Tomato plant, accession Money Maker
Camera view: vertical (180 deg); turntable rotation: 240 degrees
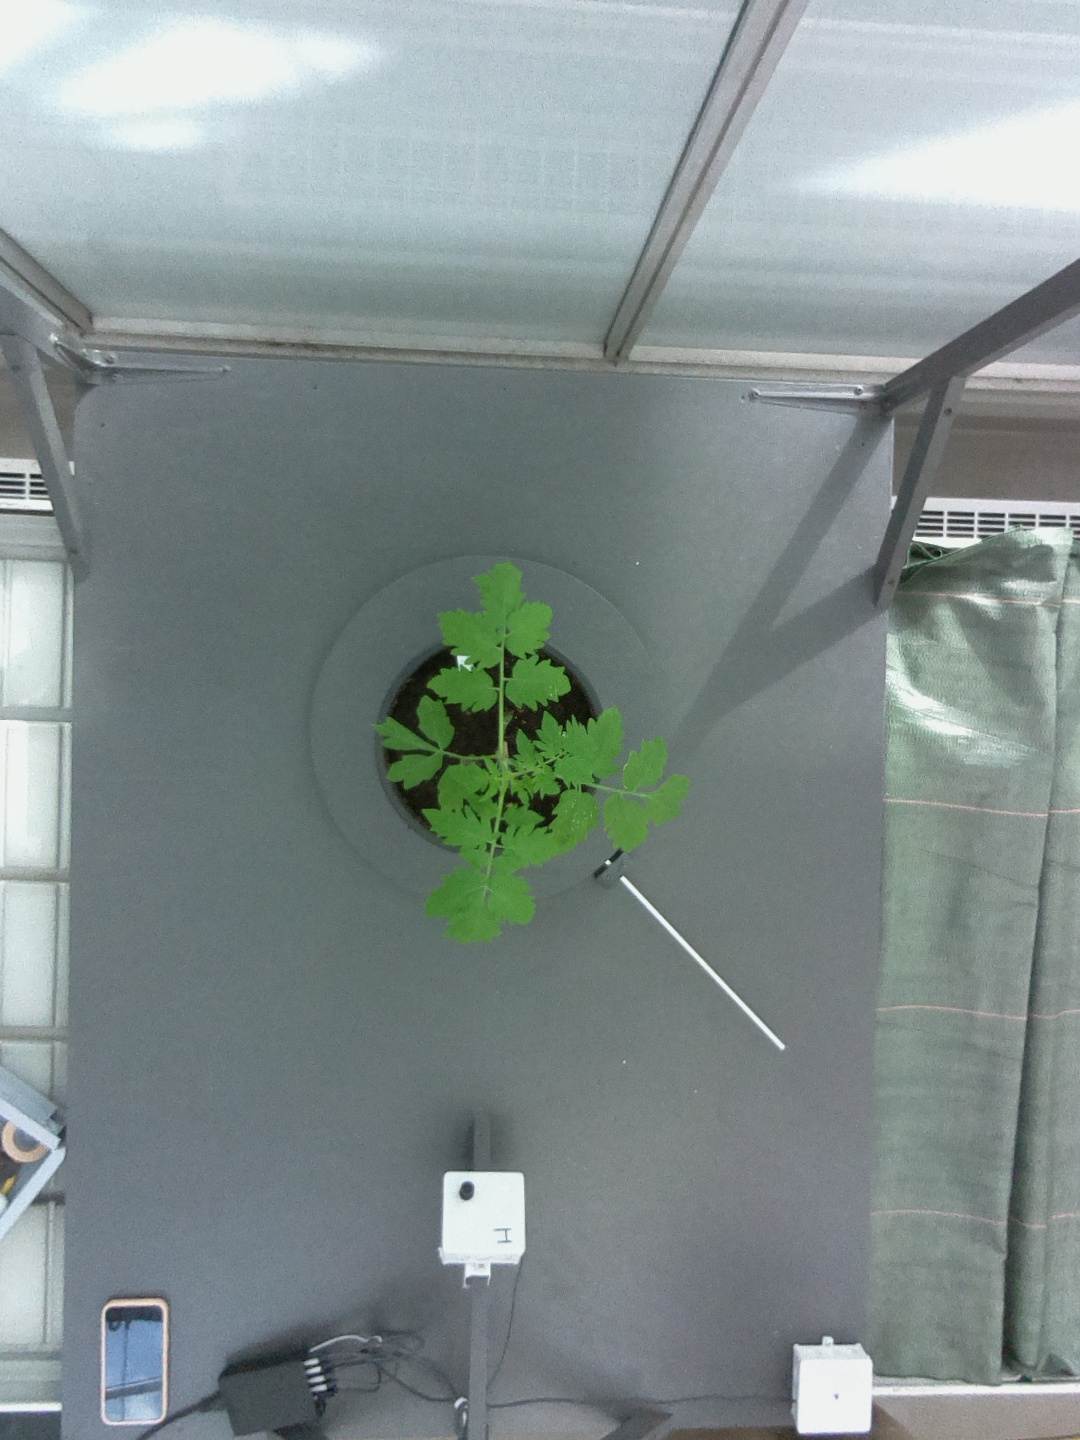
BBCH growth stage 13: 6 of true leaves visible